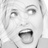
Emotion: surprise